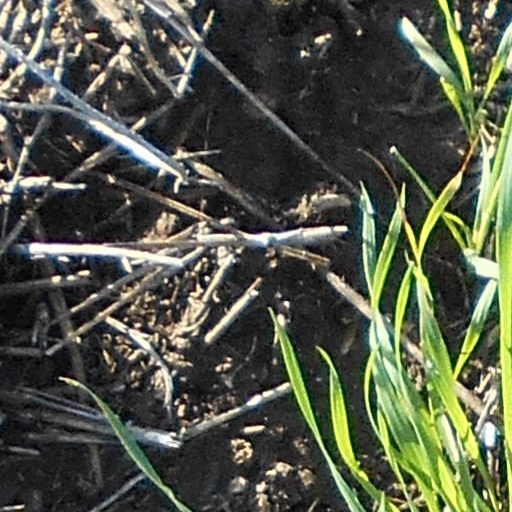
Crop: wheat